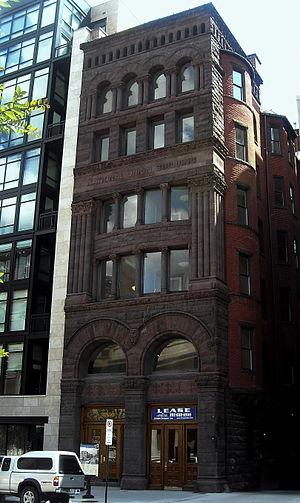
Washington, dans le district de Columbia, souvent appelée Washington, D.C., The District, ou simplement D.C., est une ville indépendante des États-Unis dont elle est la capitale. Selon les dernières estimations, elle compte 702 455 habitants intra-muros sur une superficie de 177 km² ; son aire urbaine en compte environ 6,2 millions, la sixième des États-Unis.
Glenn Brown était un architecte et historien américain.